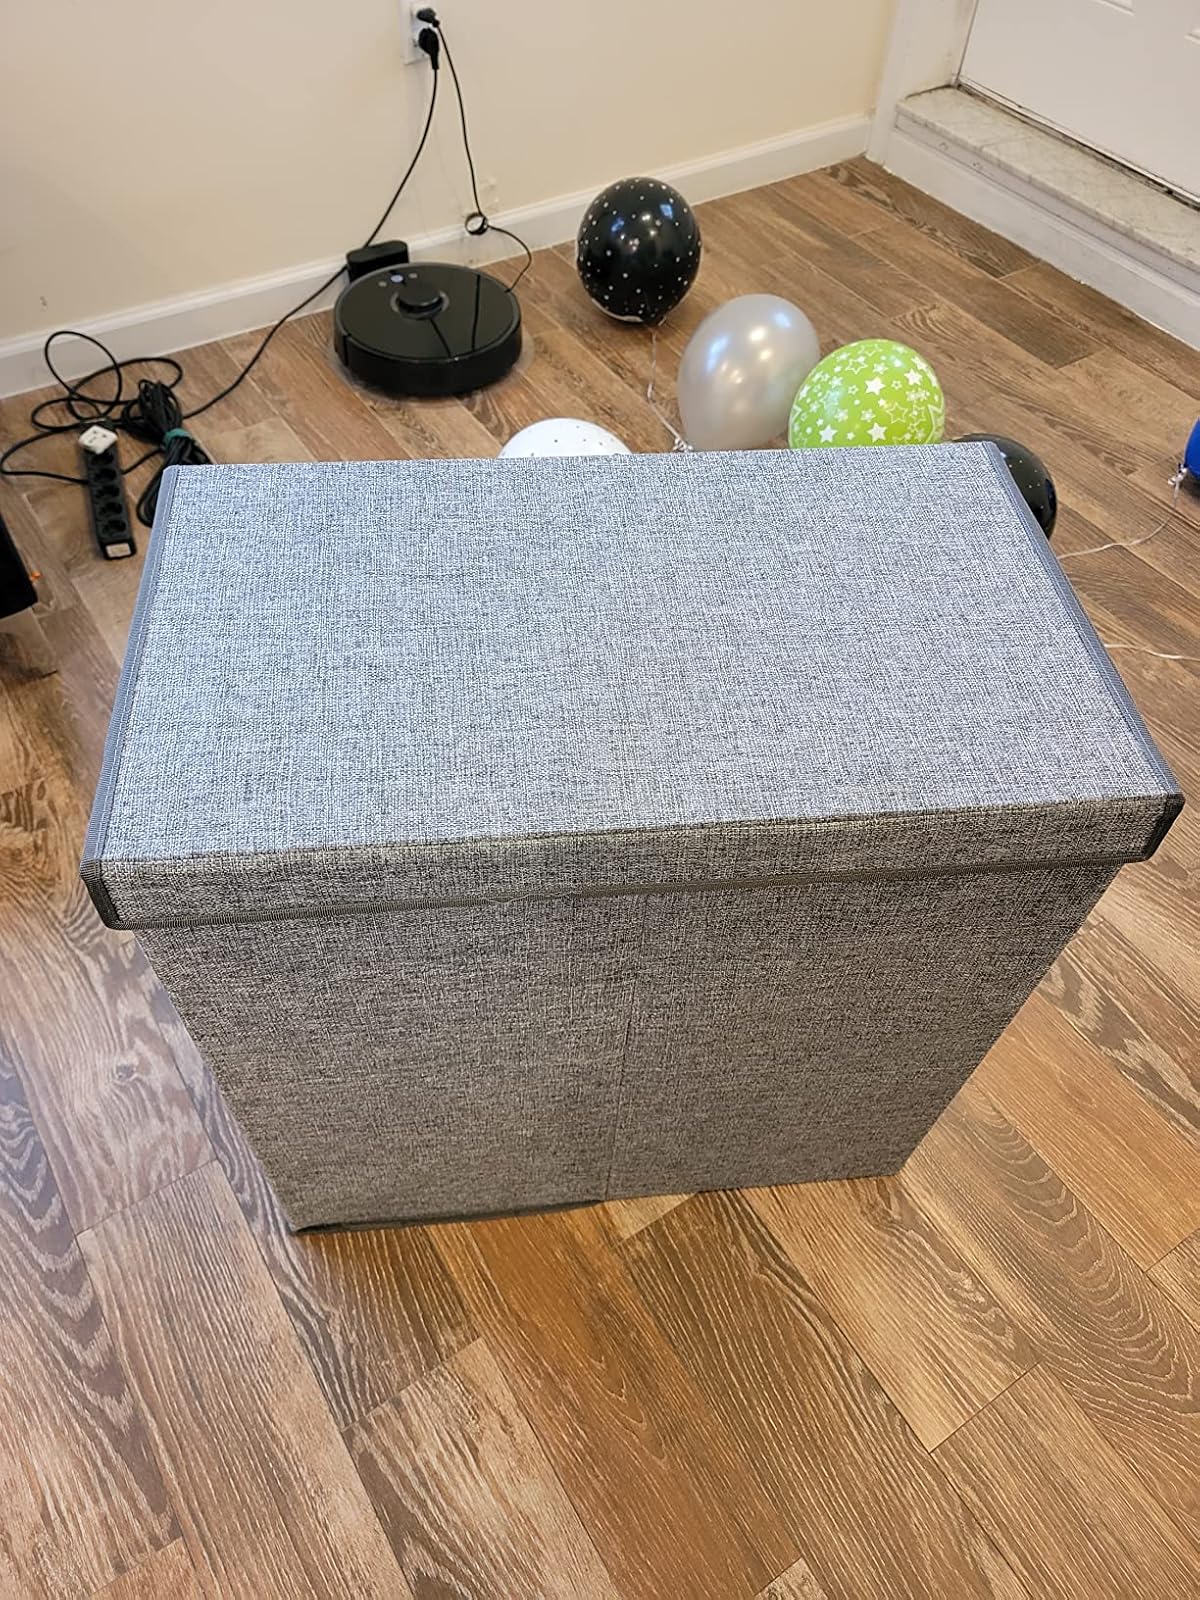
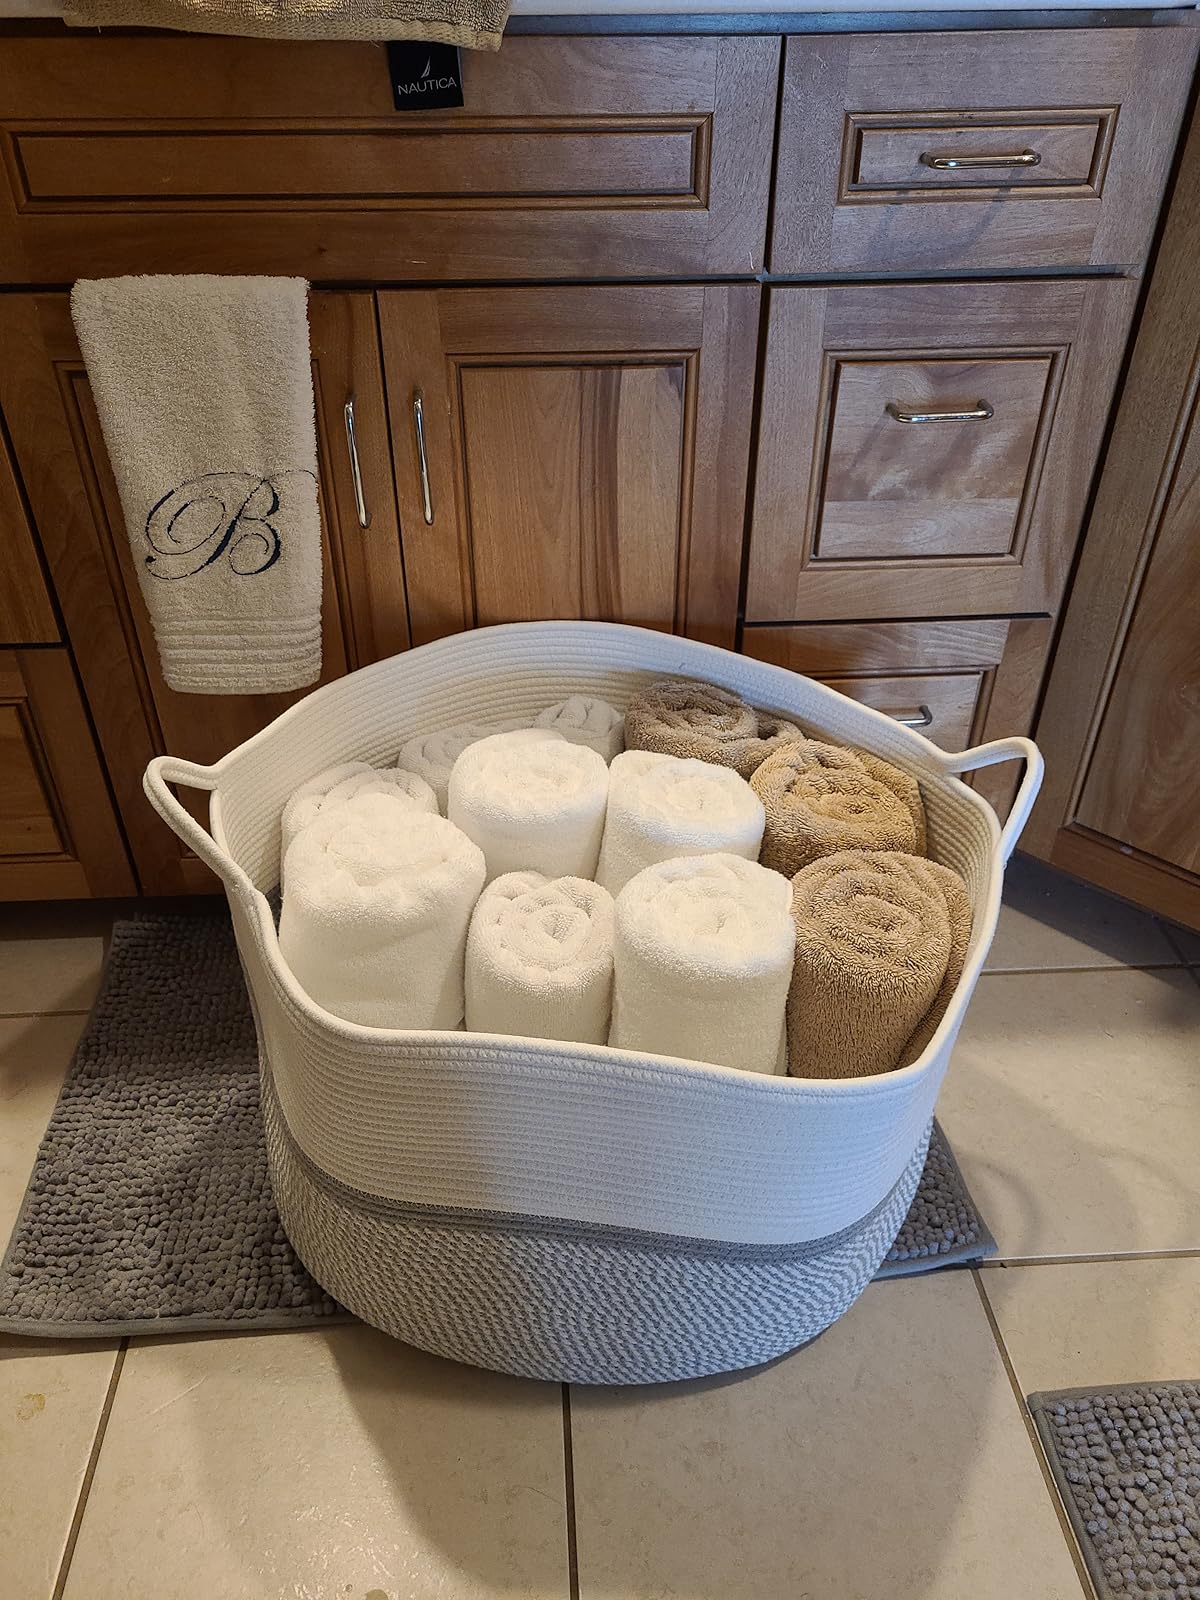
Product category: items_hamper
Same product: no